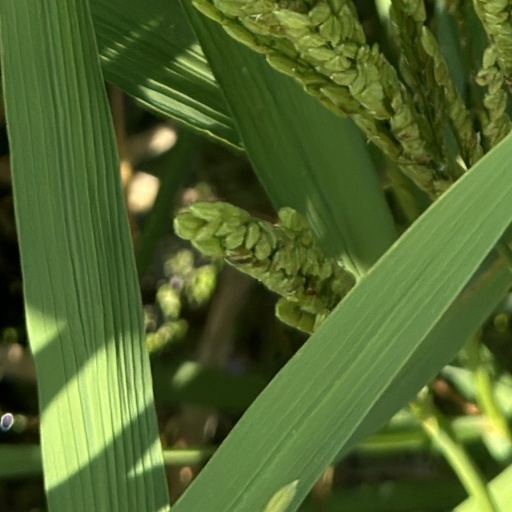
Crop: rice